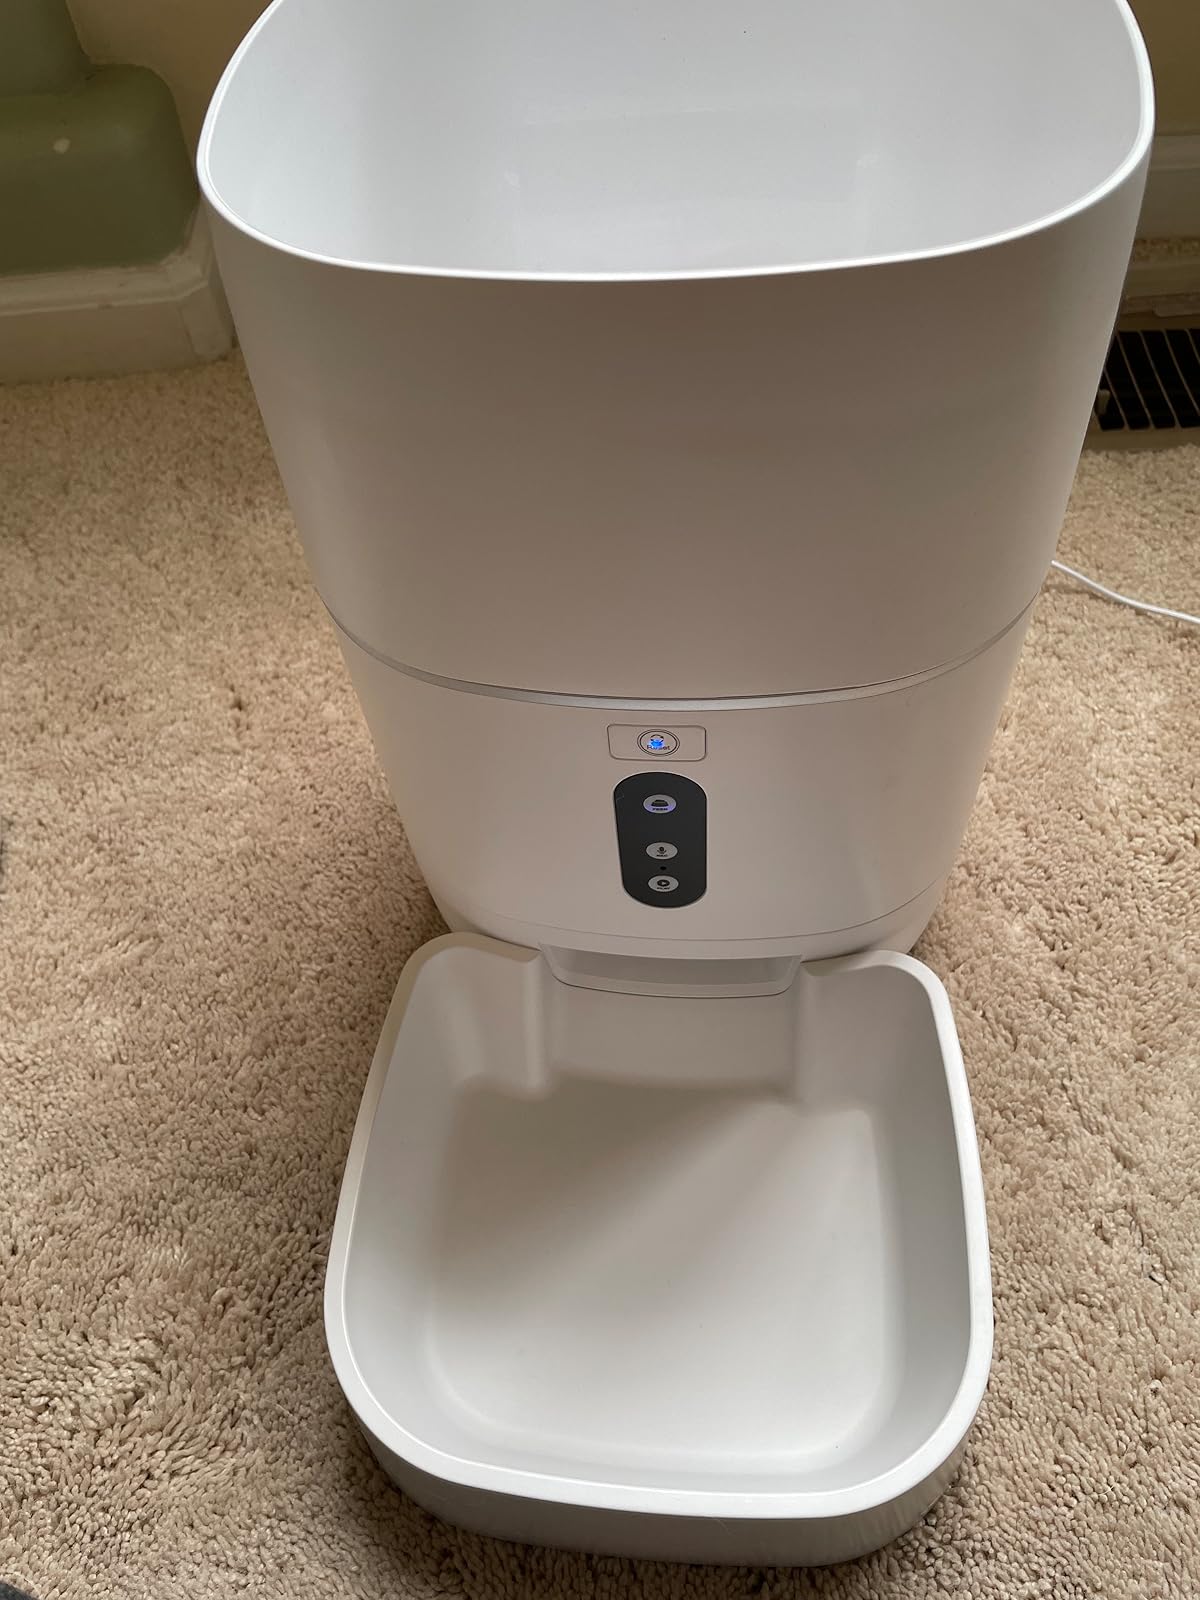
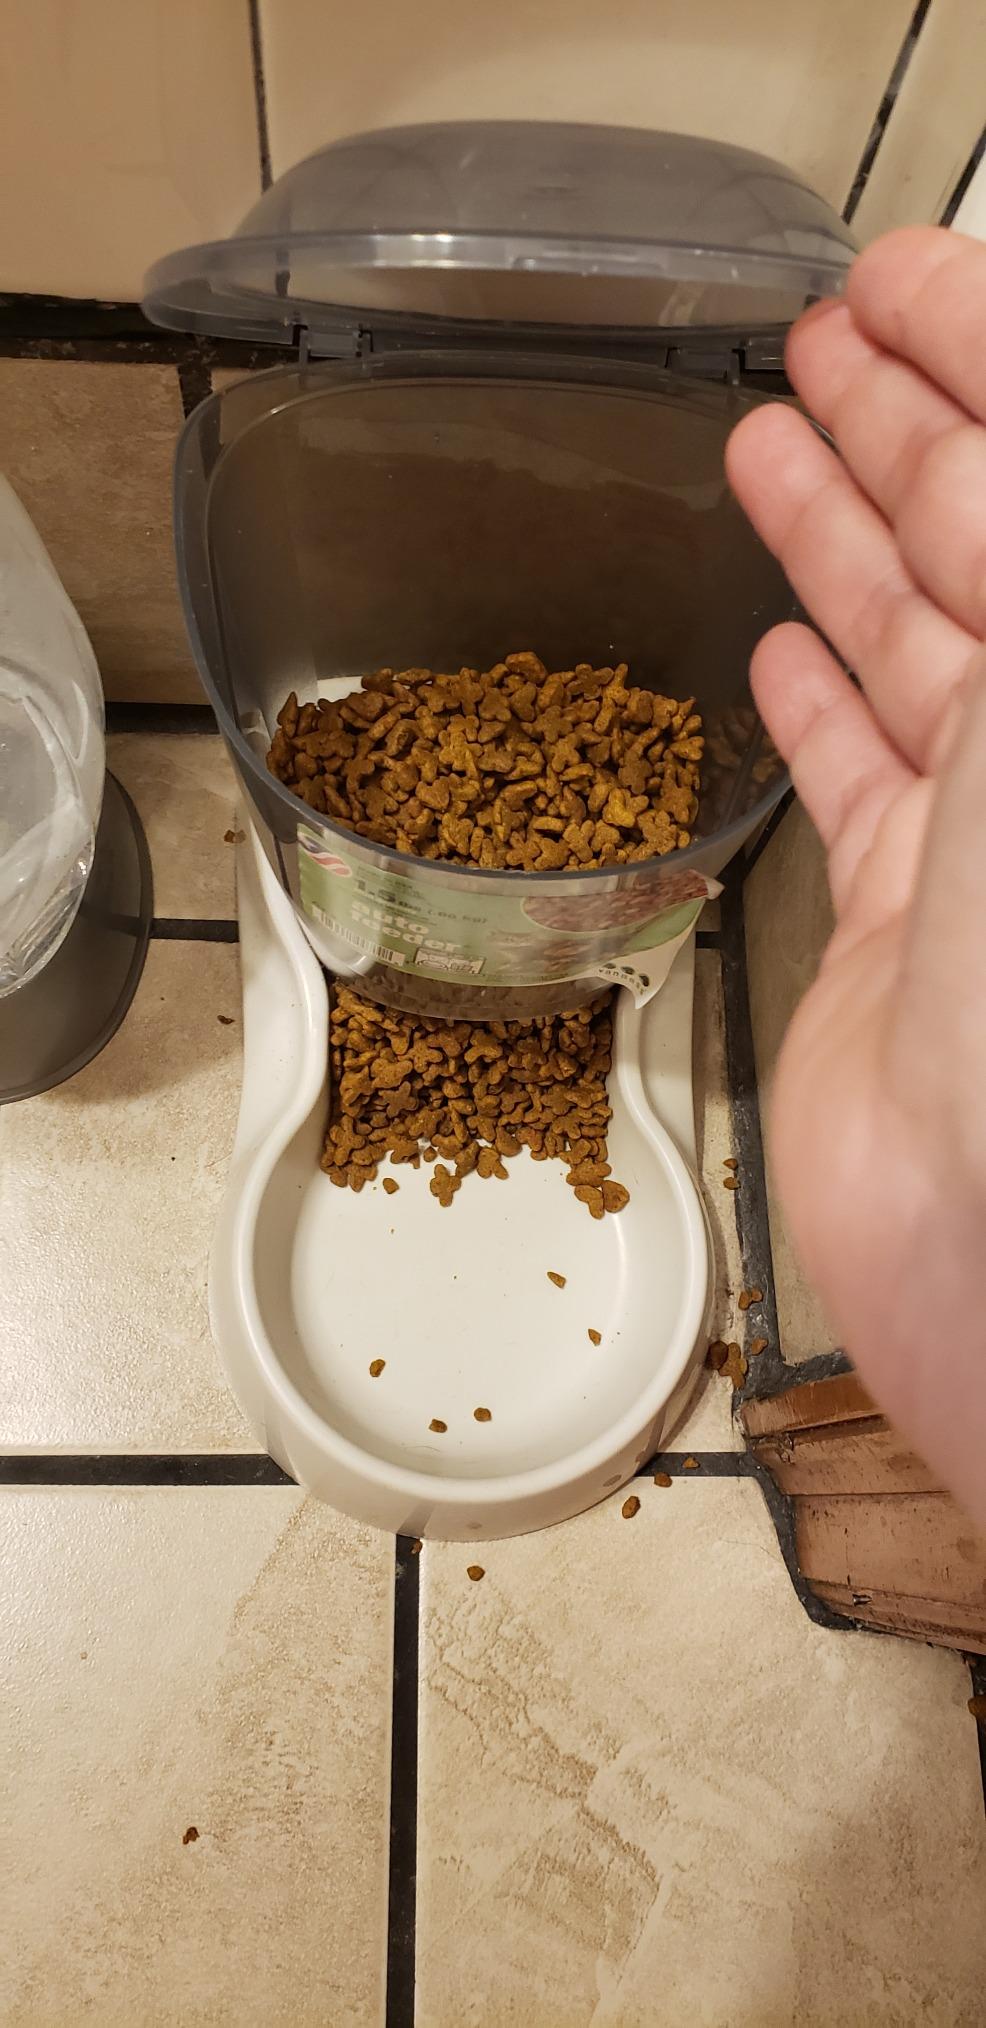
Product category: items_feeder
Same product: no